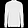
Label: Pullover